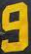
Number: 9